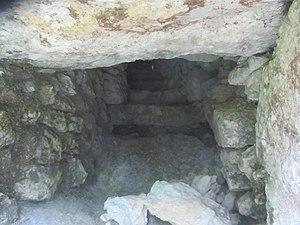
Cet escalier sur la voie romaine aux Echelles (73) a été conservé sous la rampe aménagée par Charles-Emmanuel II vers 1670
La traversée du Jura savoyard présente les différents aménagements, de l'Antiquité à nos jours, ayant permis le franchissement les chaînons jurassiens de l'Avant-Pays savoyard.